Jansen Panettiere

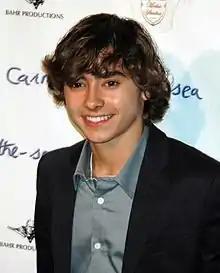
Panettiere in 2011

Jansen Rane Panettiere (September 25, 1994 – February 19, 2023) was an American actor, known for his roles in films "The Secrets of Jonathan Sperry", "The Perfect Game", "The Martial Arts Kid", and "How High 2". He has also provided the voice roles of Periwinkle in the sixth and final season of the Nick Jr. children's live-action/animated TV series "Blue's Clues", young Stripes in "Racing Stripes", young Rodney Copperbottom in "Robots", Truman X in the Nickelodeon animated TV series "The X's", and Shovelmouth Boy in "".